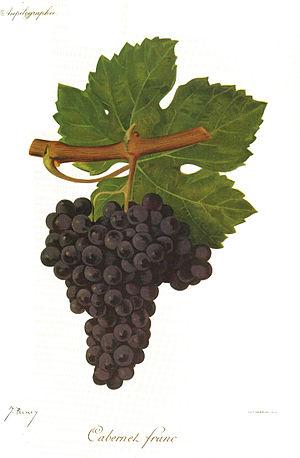
Grappe de cabernet franc
Le cabernet franc est un cépage noir de cuve. Il appartient à la famille des Carmenets, dont il est le membre le plus proche des variétés sauvages. Selon Guy Lavignac, il proviendrait du côté espagnol du vignoble pyrénéen et aurait gagné le sud-ouest de la France grâce aux pèlerins de retour de Saint-Jacques-de-Compostelle.
Le vignoble de Bordeaux est le vignoble regroupant toutes les vignes du département de la Gironde, dans le Sud-Ouest de la France.